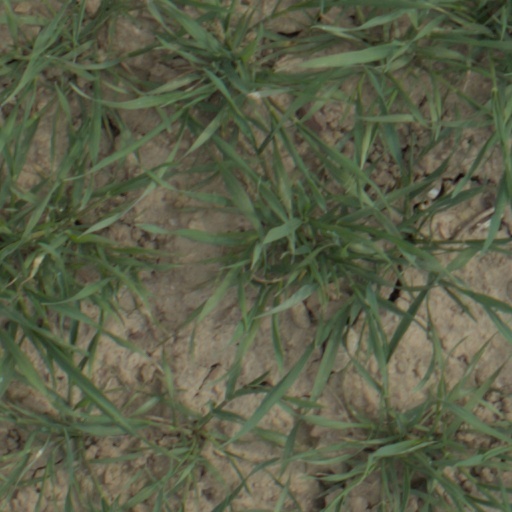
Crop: wheat